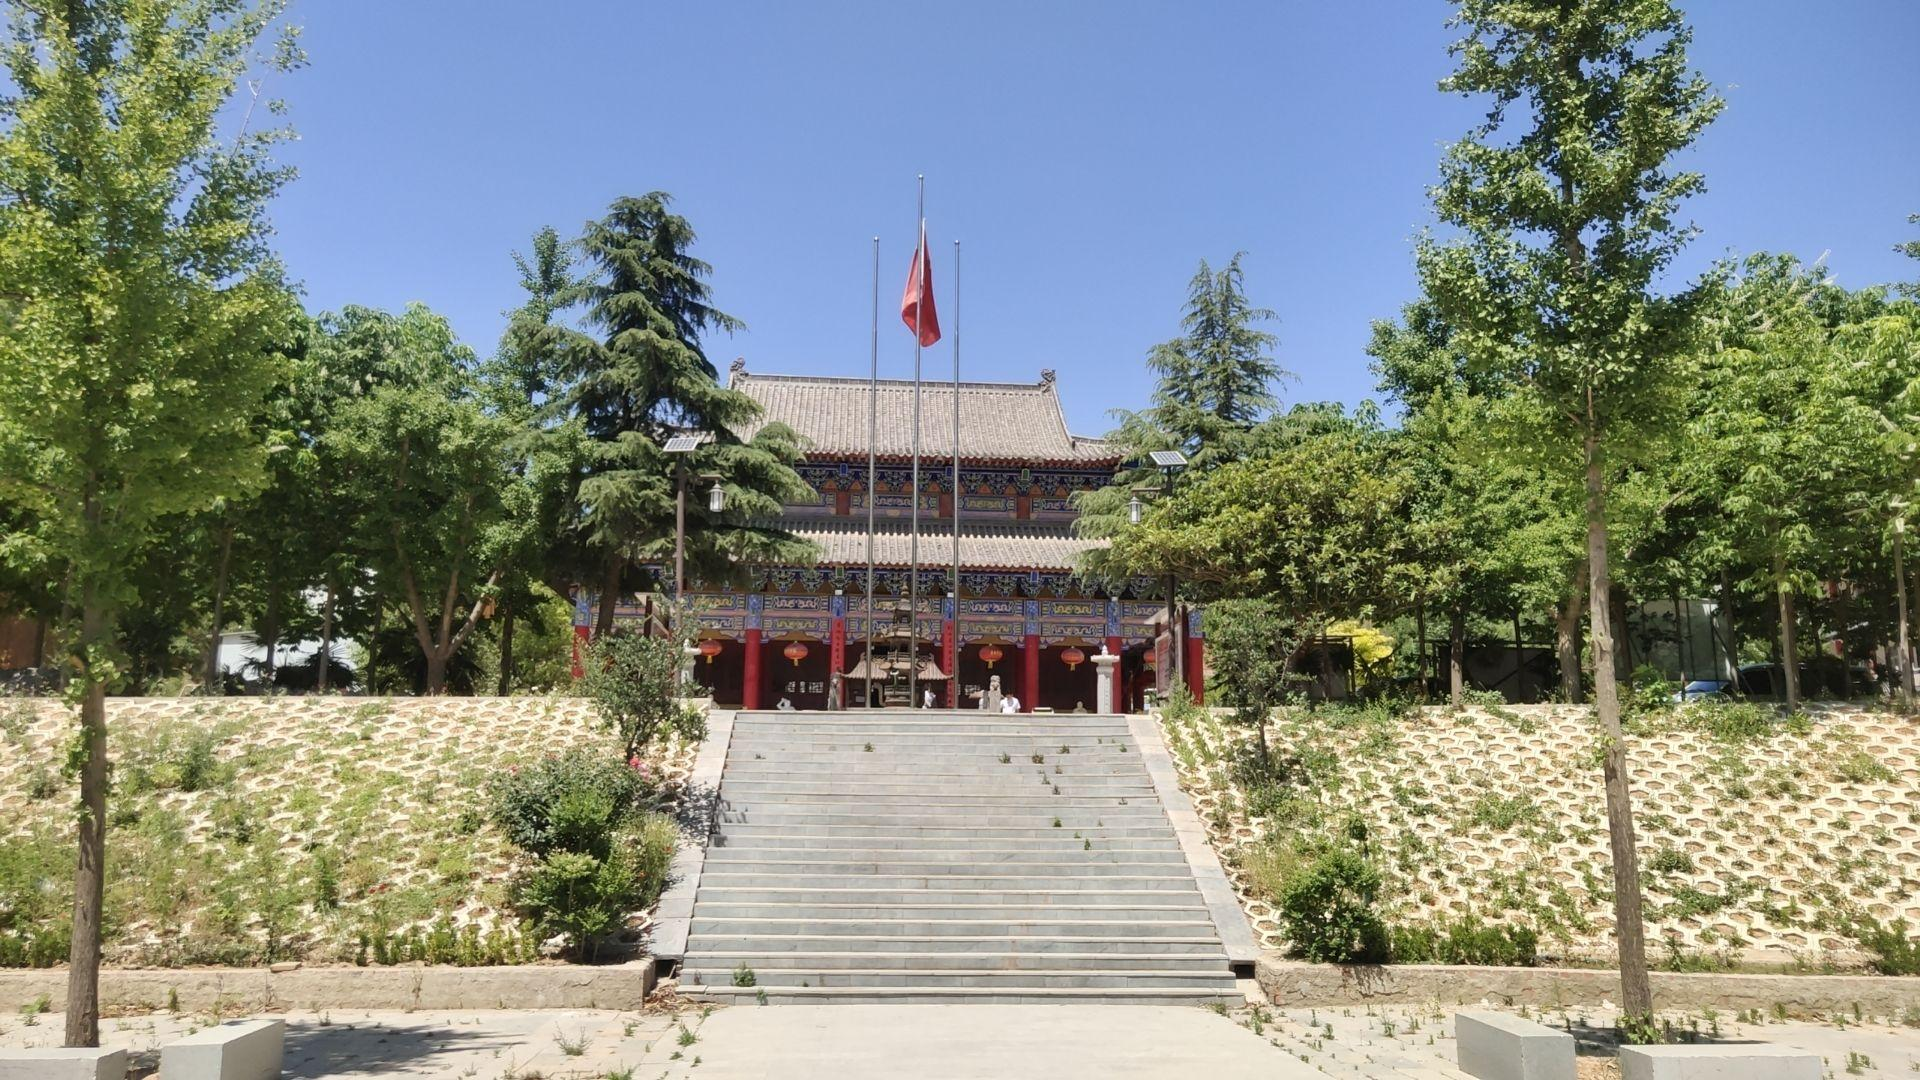
地标名称：圣水寺
所在城市：郑州市·新密市